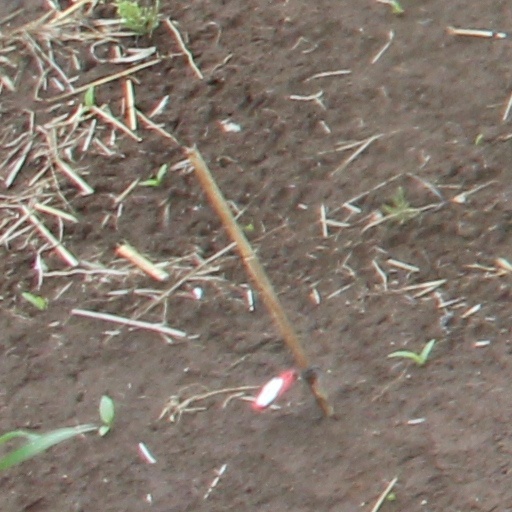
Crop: wheat